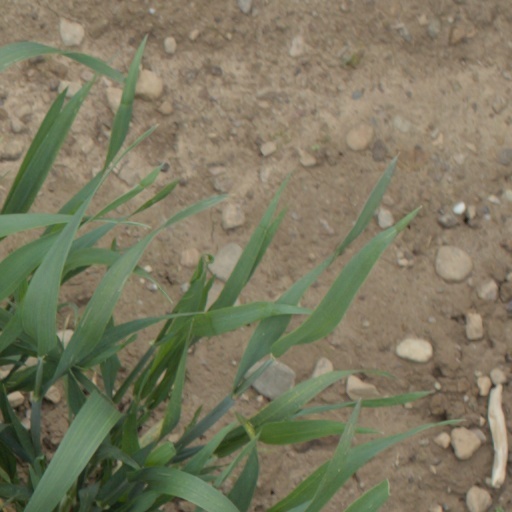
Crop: wheat